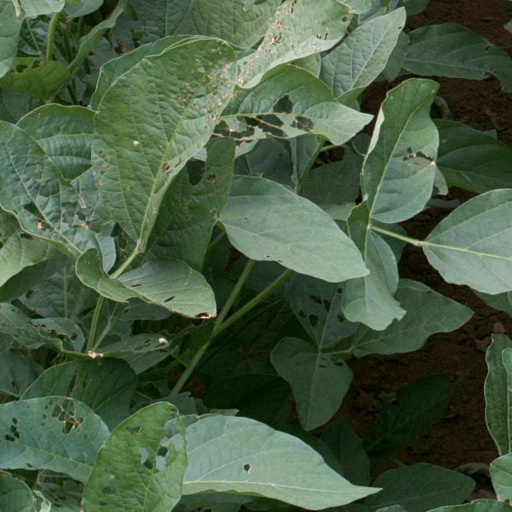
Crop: soybean